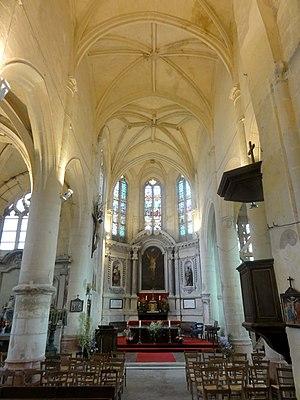
Chœur, vue vers l'est.
L’église Saint-Sulpice est une église catholique paroissiale située à Villiers-Adam, dans le Val-d'Oise. Son clocher sans caractère remonte au XIIIᵉ siècle. Sinon, l'église date pour l'essentiel du second quart du XVIᵉ siècle, et affiche le style gothique flamboyant, parsemé d'éléments de la Renaissance. Ceci concerne les chapiteaux du vaisseau central, l'ensemble du décor des deux travées à l'est du clocher, et la frise ainsi que les couronnements des contreforts à l'extérieur des parties orientales. La nef de l'église est restée inachevée, et n'a jamais été voûtée ; son bas-côté sud n'a jamais été réalisée. En revanche, le chœur est d'autant plus remarquable, et se distingue par sa longueur de quatre travées droites plus une abside à pans obliques, sa hauteur, son architecture soignée, et bien sûr le reflet de la transition du style flamboyant vers la Renaissance. La bénédiction du grand autel par Mᵍʳ René Le Roullier, évêque de Senlis, en date du 1ᵉʳ août 1550, marque sans doute la fin des travaux dans le vaisseau central du chœur. La nef a probablement pris sa forme actuelle quelques années plus tard.